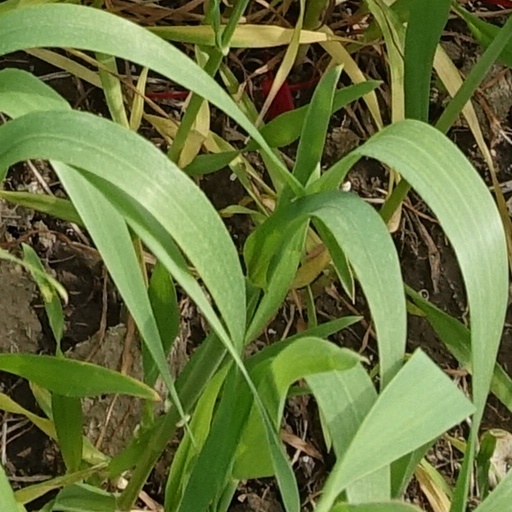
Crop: wheat